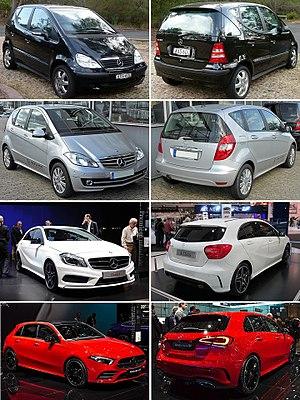
La Mercedes-Benz Classe A est une gamme d'automobile citadine et compacte du constructeur allemand Mercedes-Benz. Elle sera lancée en 1997 puis en 2004, renouvelée en 2012 et enfin en 2018.